George VIII of Georgia

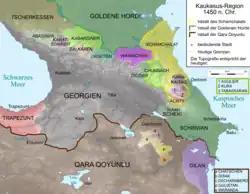
Extension of the Kingdom of Georgia during the government of George VIII.

The neighboring Empire of Trebizond was the last stronghold of the Byzantines after the fall of Constantinople. Founded in 1204 with the support of Queen Tamar of Georgia, ancestor of George VIII, this Black Sea State was one of the closest allies of the Kingdom of Georgia. Emperor John IV Megas Komnenos, who married the daughter of Alexander I, lived at the Georgian court after attempting to usurp his father's throne in 1426. In communications between Georgia and Europe, the king also promised a military force of Trapezuntines to participate in a new crusade.